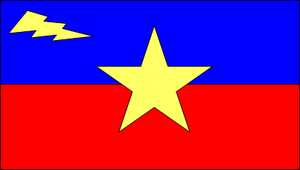
Santa Rita est l'une des 21 municipalités de l'État de Zulia au Venezuela. Son chef-lieu est Santa Rita. En 2011, la population s'élève à 59 866 habitants.